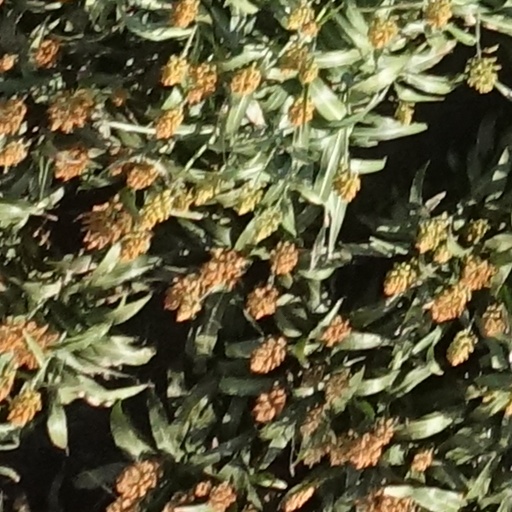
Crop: sorghum